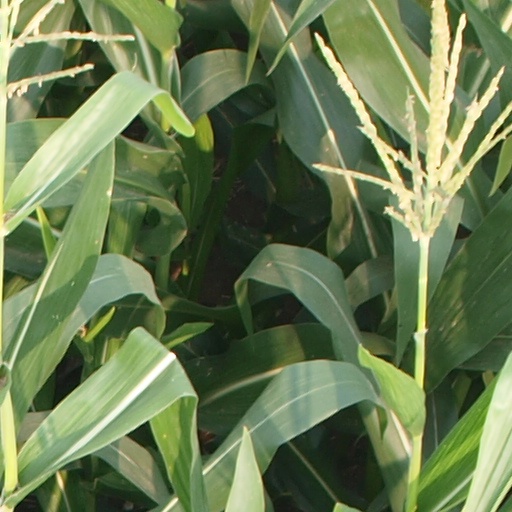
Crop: maize; corn